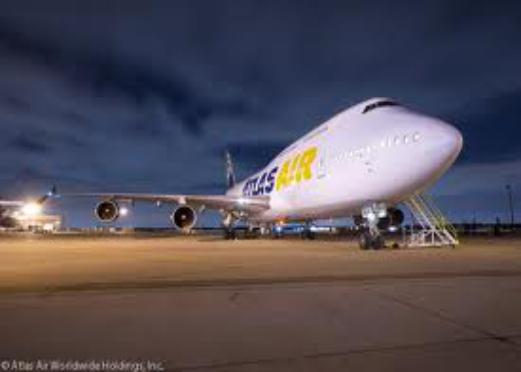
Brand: atlas air
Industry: Transportation